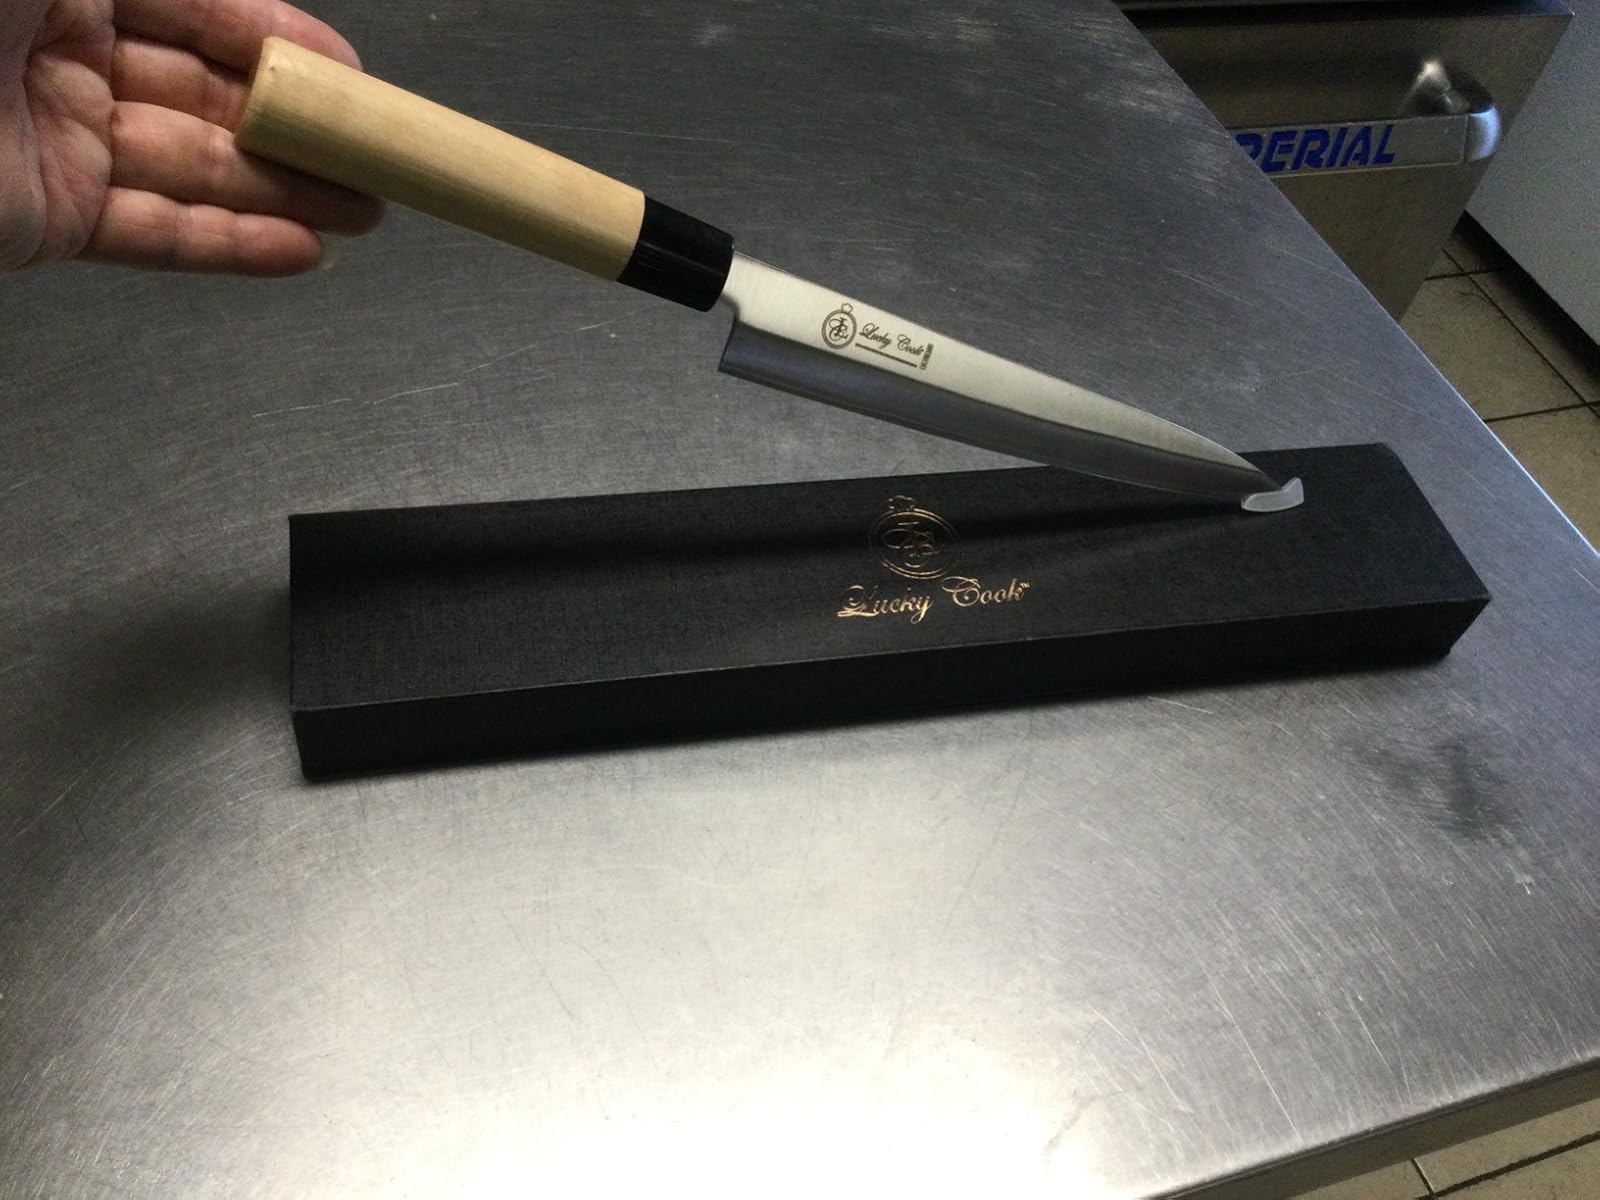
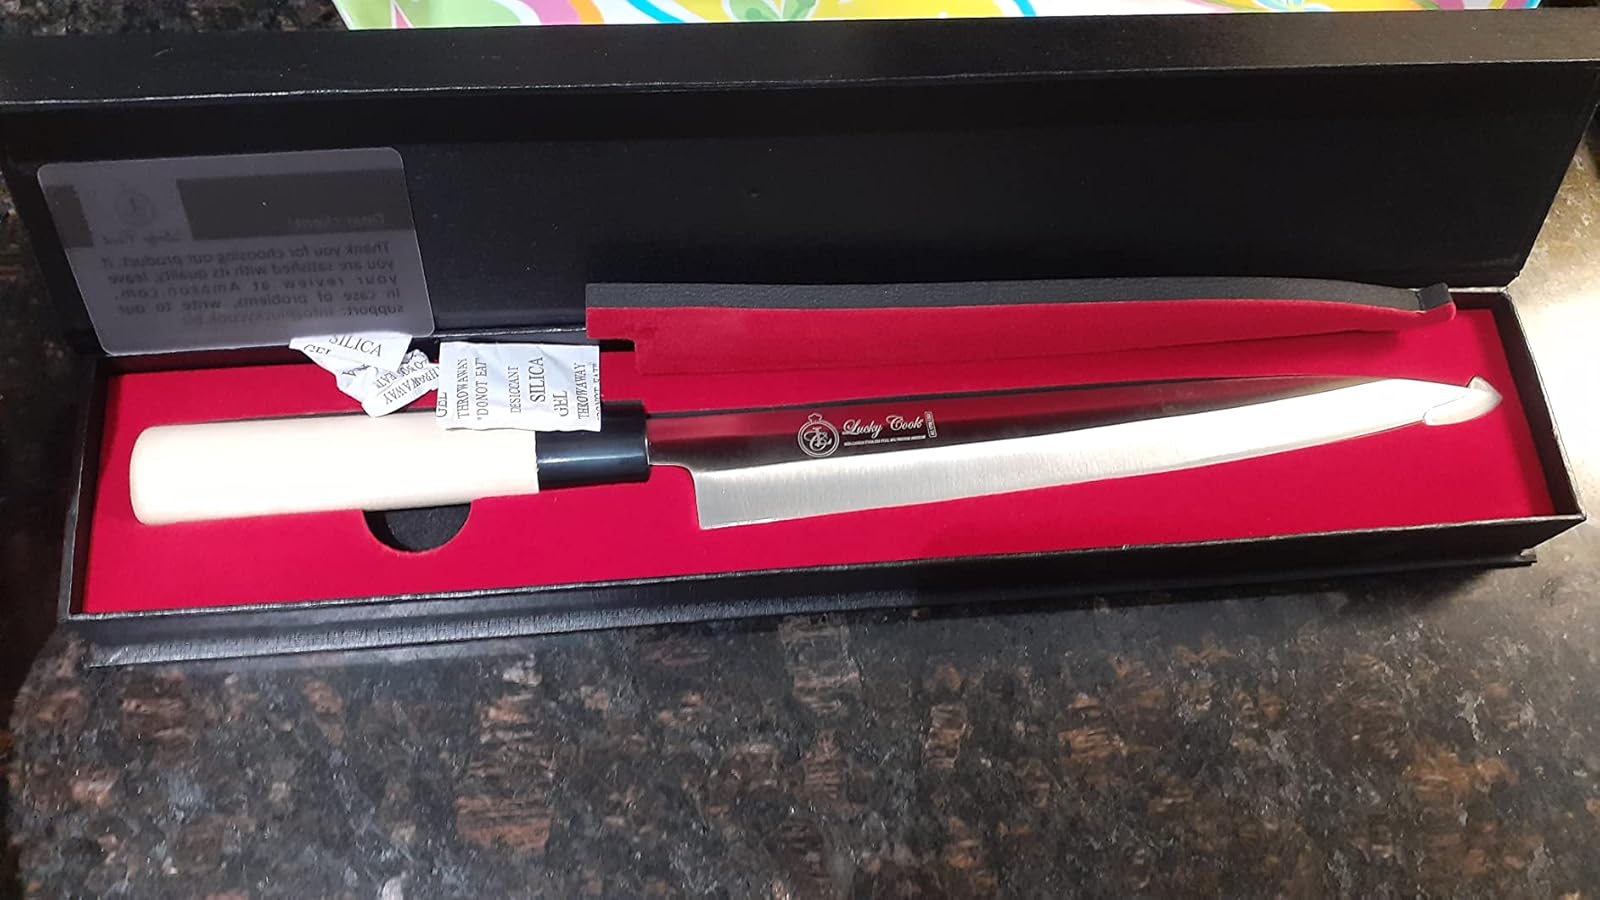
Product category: items_knife
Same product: yes